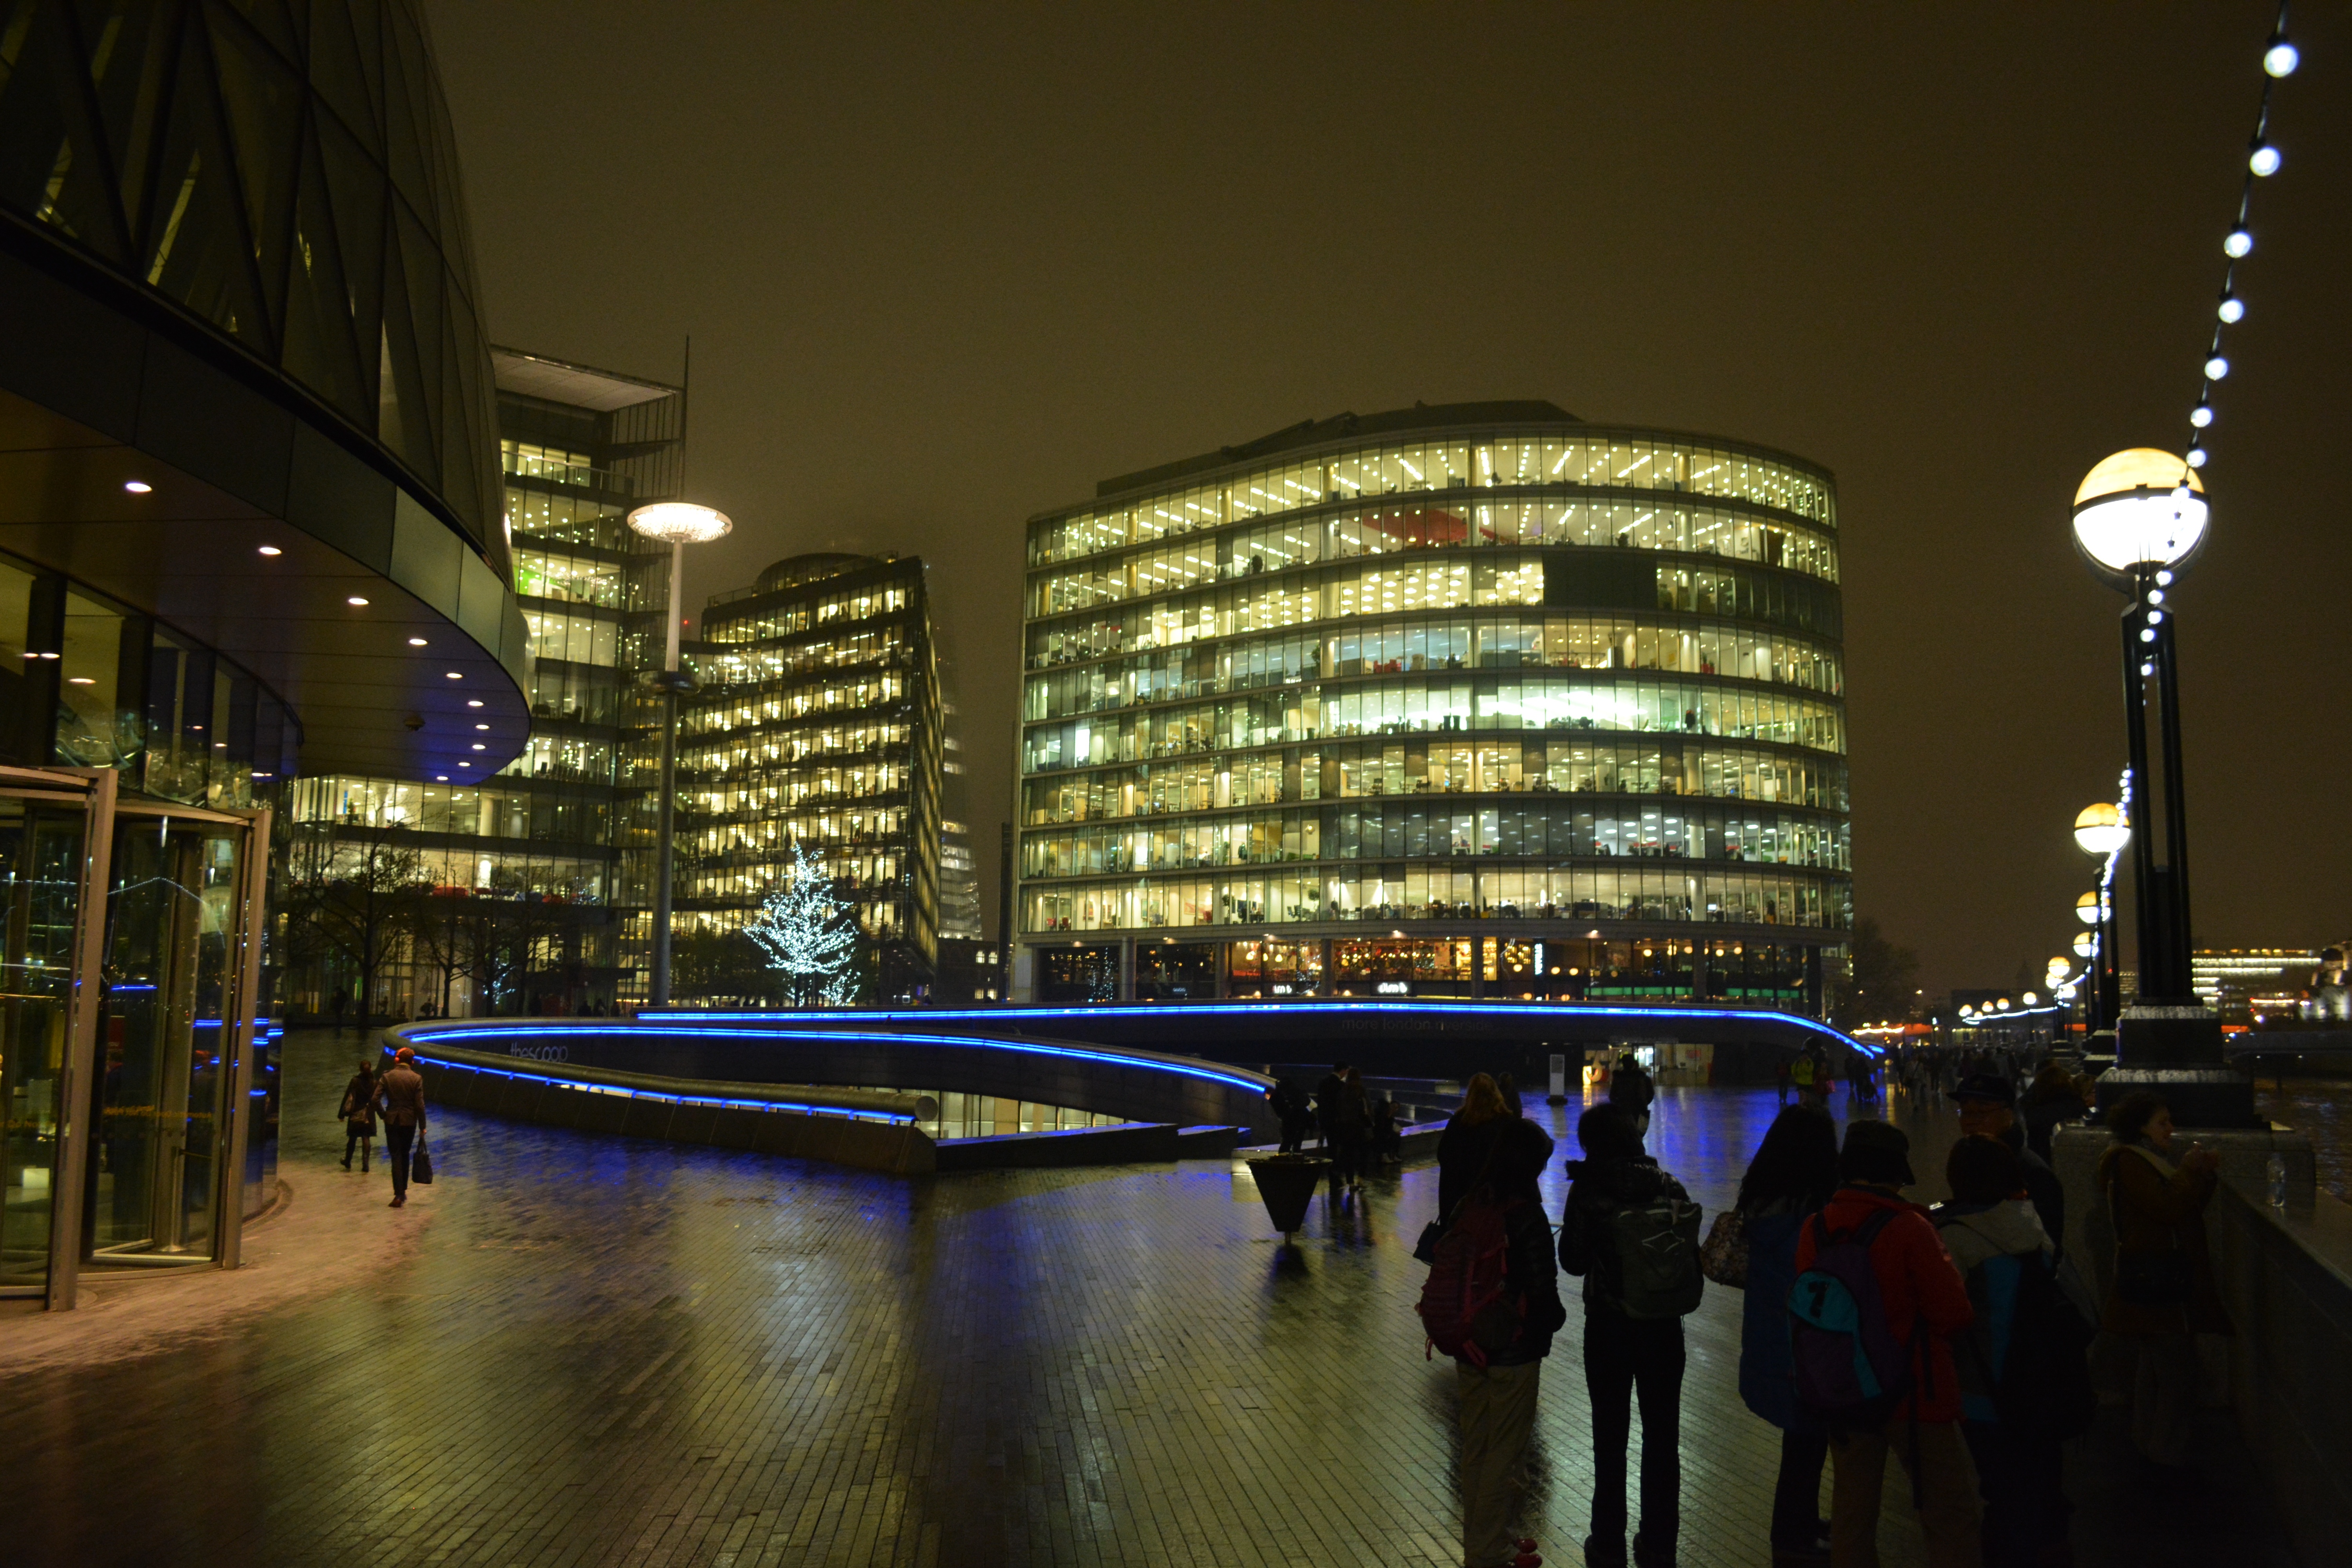
light, skyline, night, city, skyscraper, cityscape, downtown, evening, reflection, landmark, lighting, metropolis, urban area, human settlement, metropolitan area